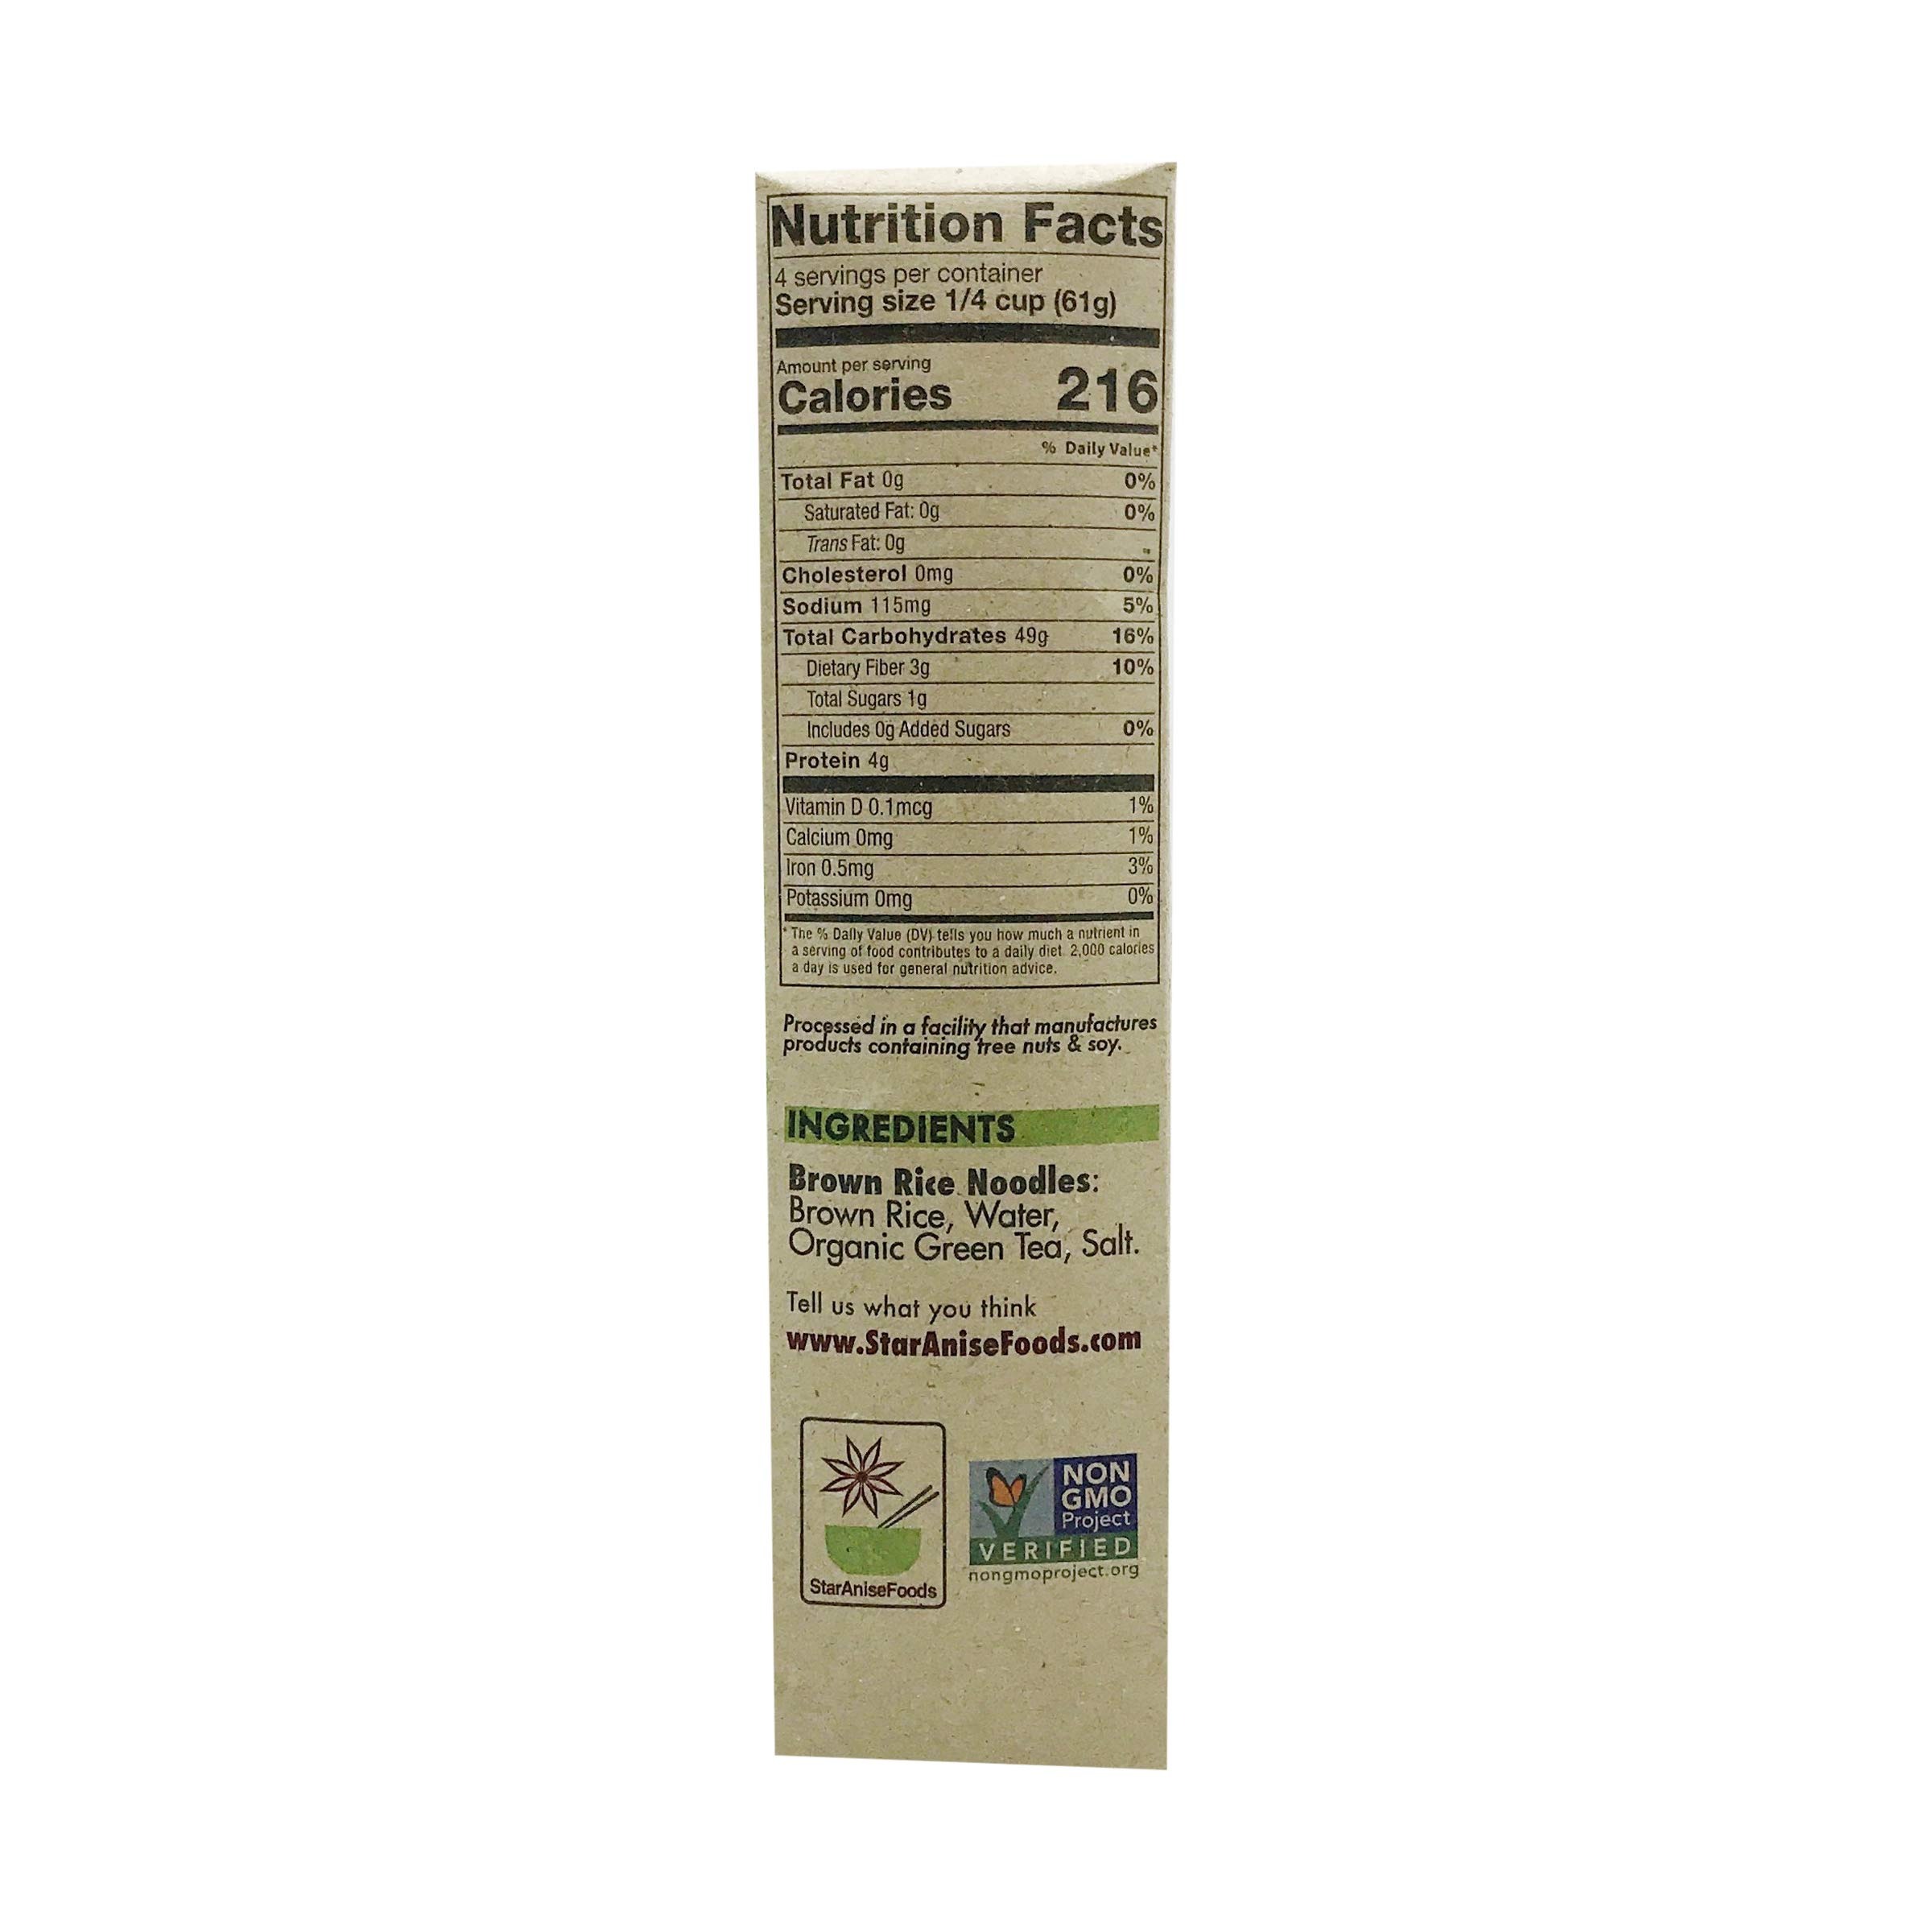
Item Name: 0854775002031-m5temp
Bullet Point: Meals
Value: 8.6
Unit: Ounce

Price: 4.39